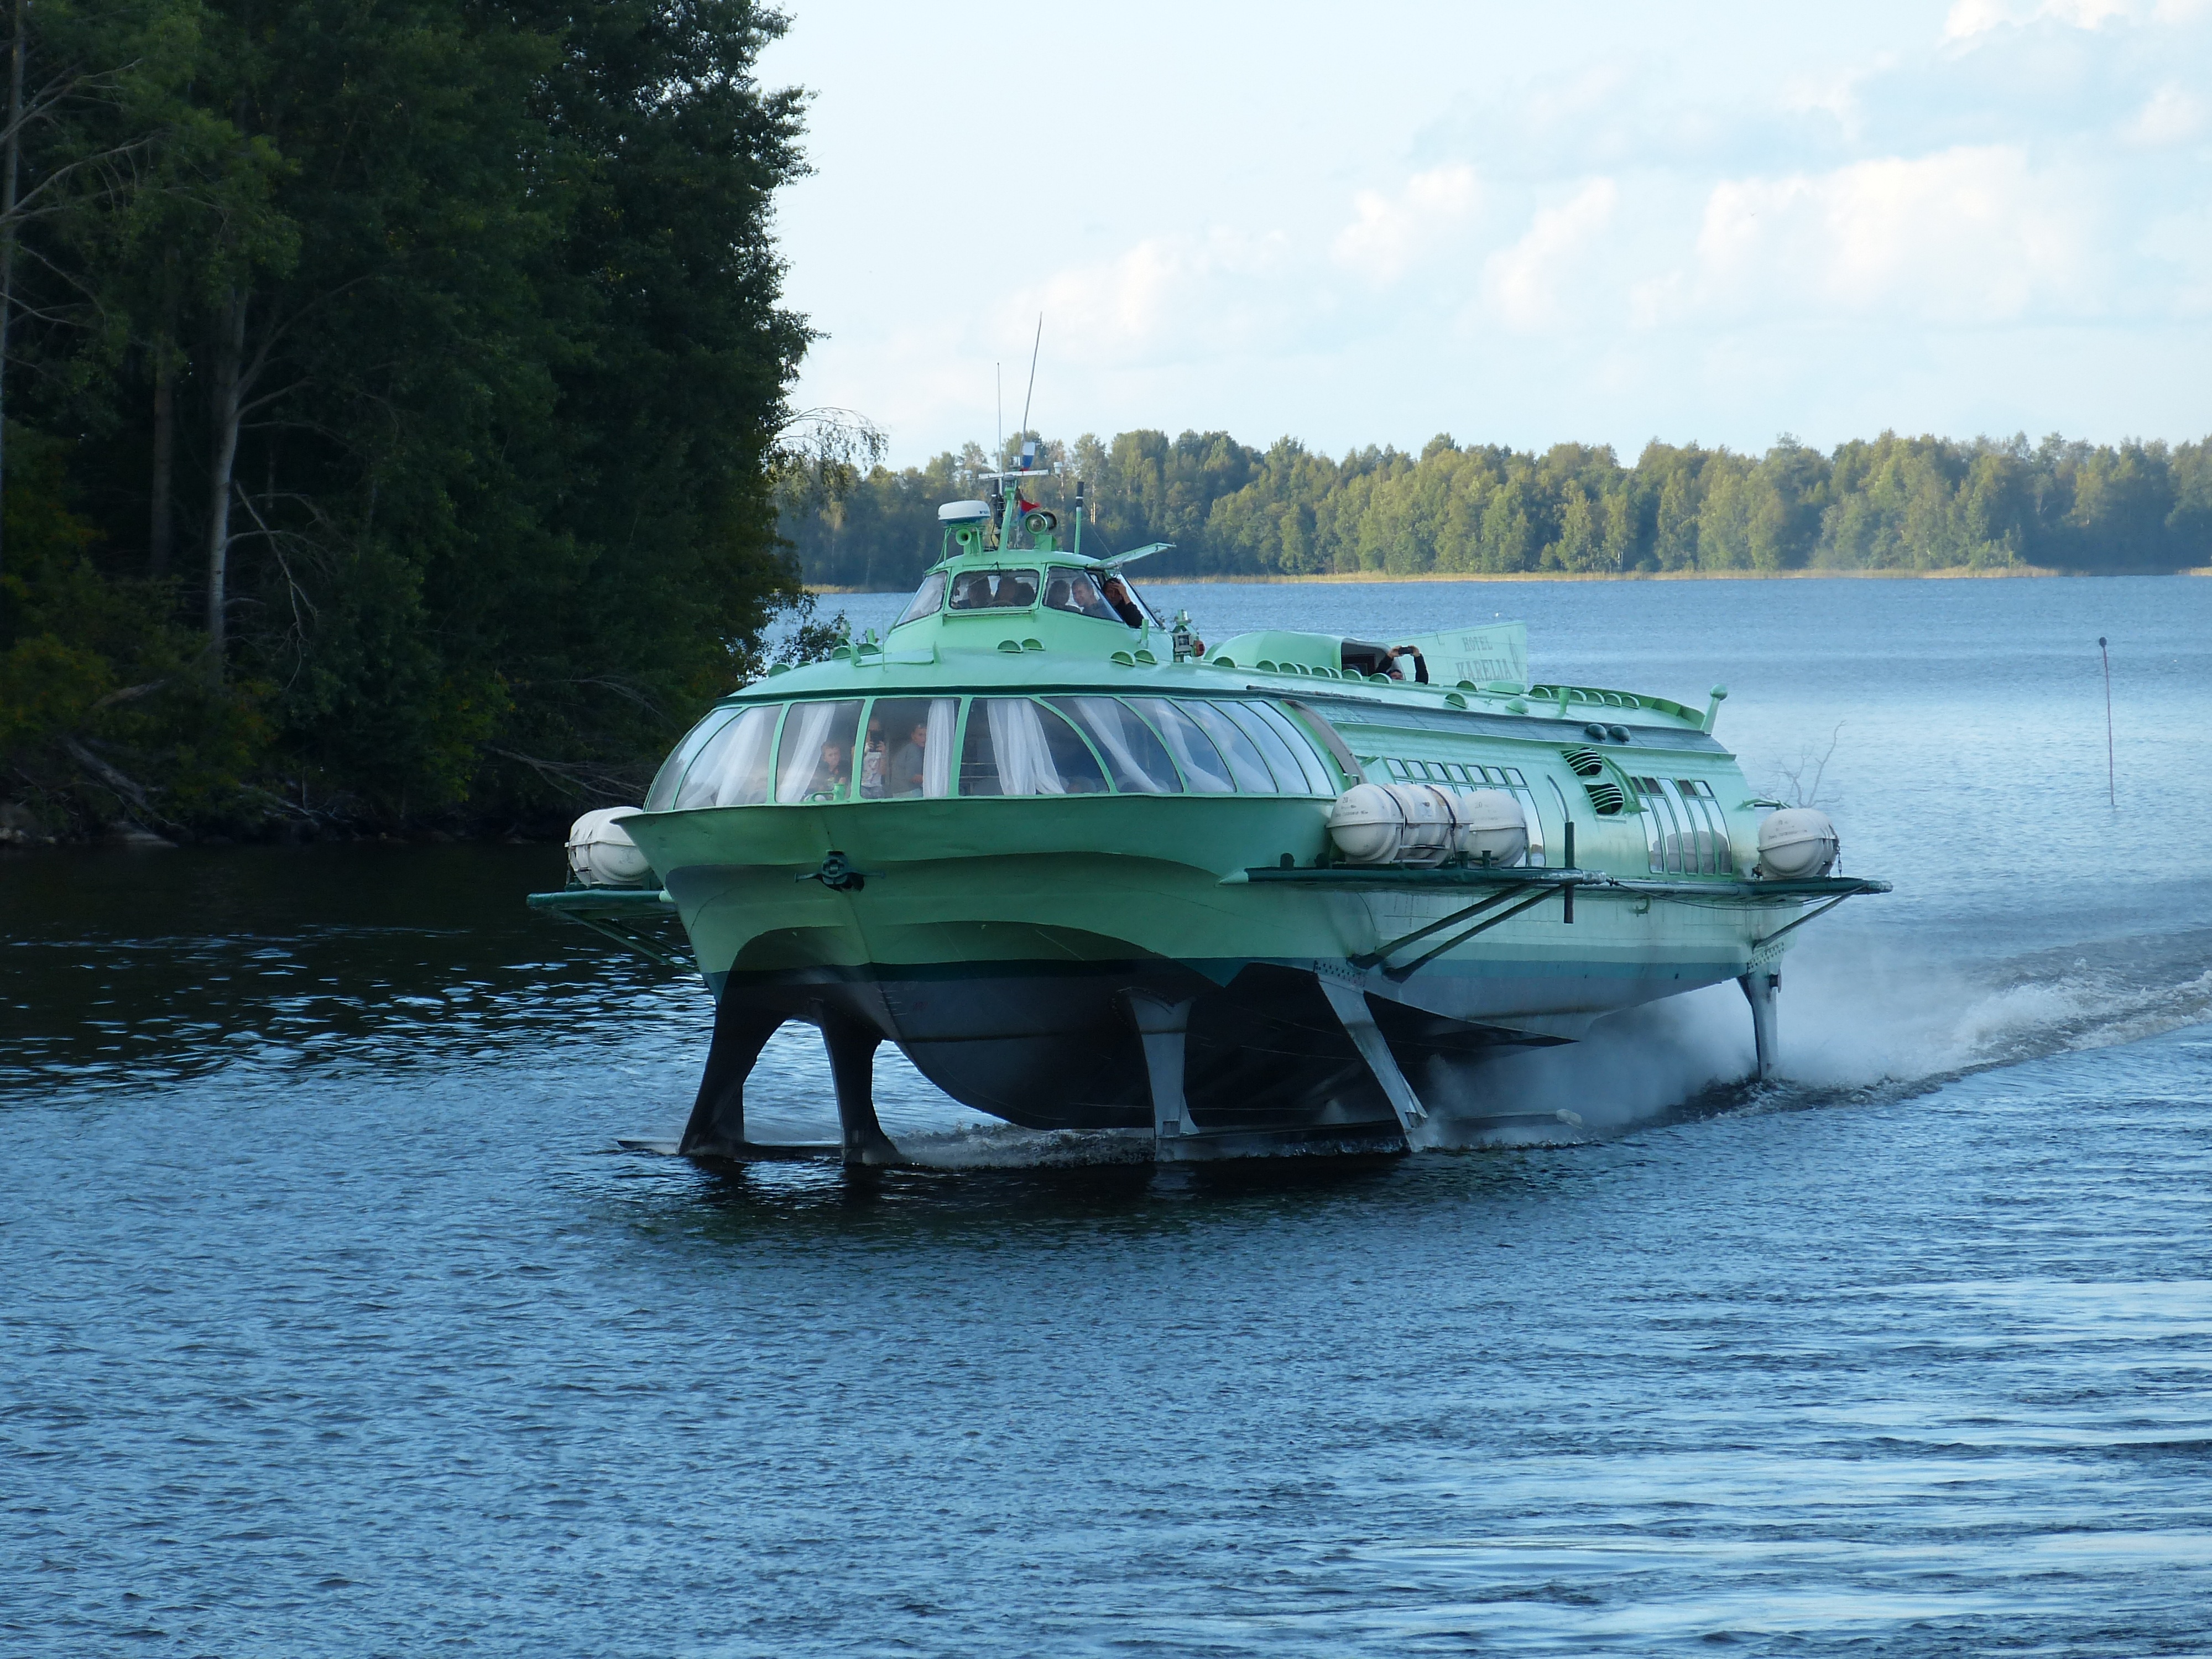
sea, water, forest, boat, lake, ship, boot, vehicle, holiday, speed, tourism, motorboat, boating, russia, watercraft, ecosystem, recovery, powerboat, hydrofoil, lake ladoga